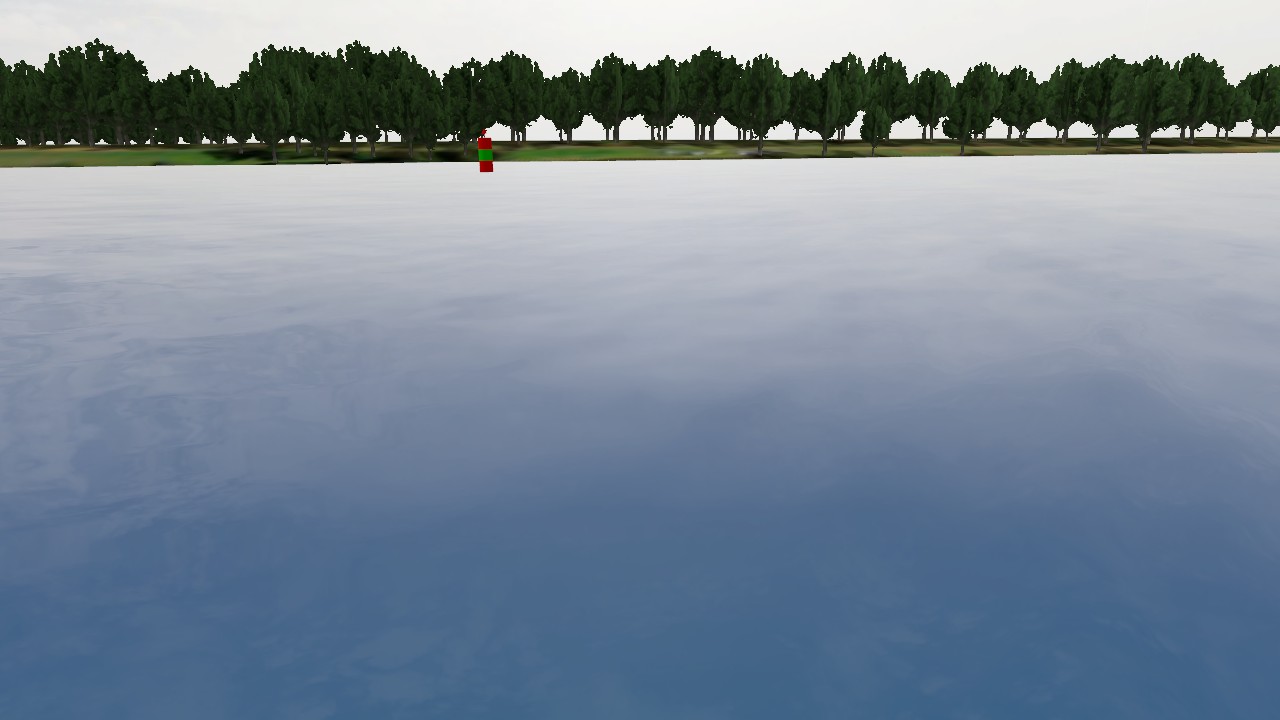
Label: preferred_port_mark
Descriptions: two red bands with a green mid band ||| red green red, three horizontal bands ||| red cone-shaped top mark ||| preferred channel mark with red outer bands and green middle band